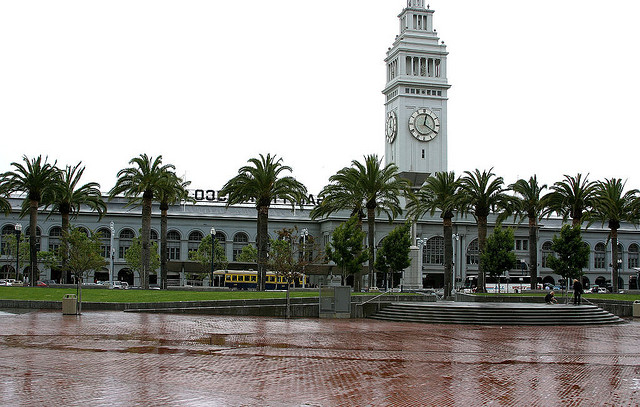
user: Given an image and a question. Answer the question in a short answer. Question: Where could this be based on the trees? Short Answer:
assistant: florida